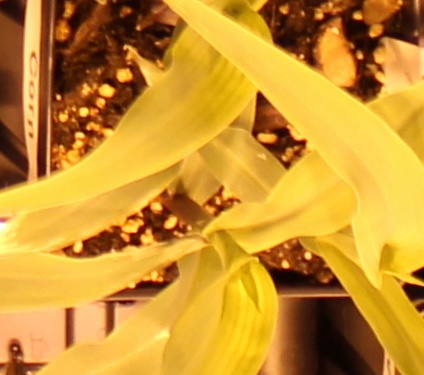
Label: Corn